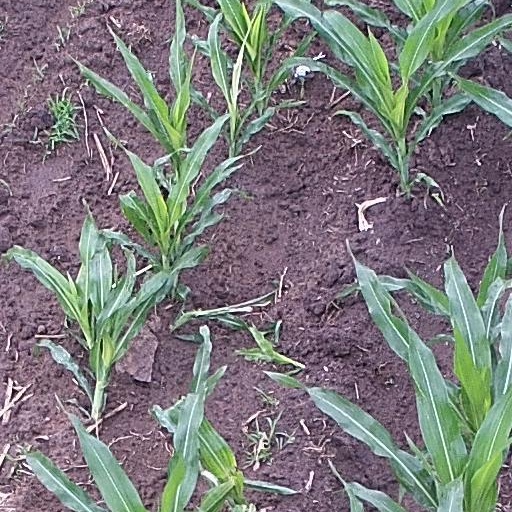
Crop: maize; corn